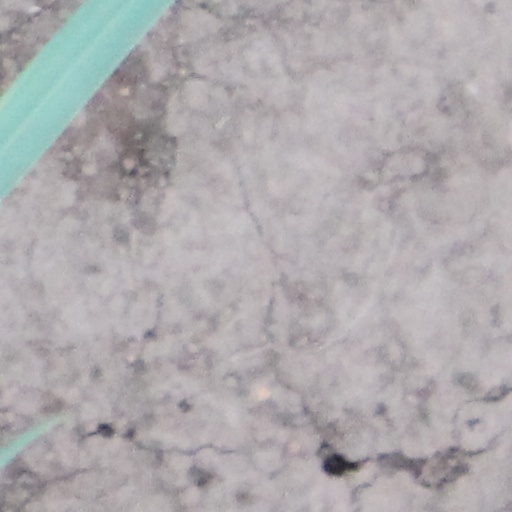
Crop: wheat